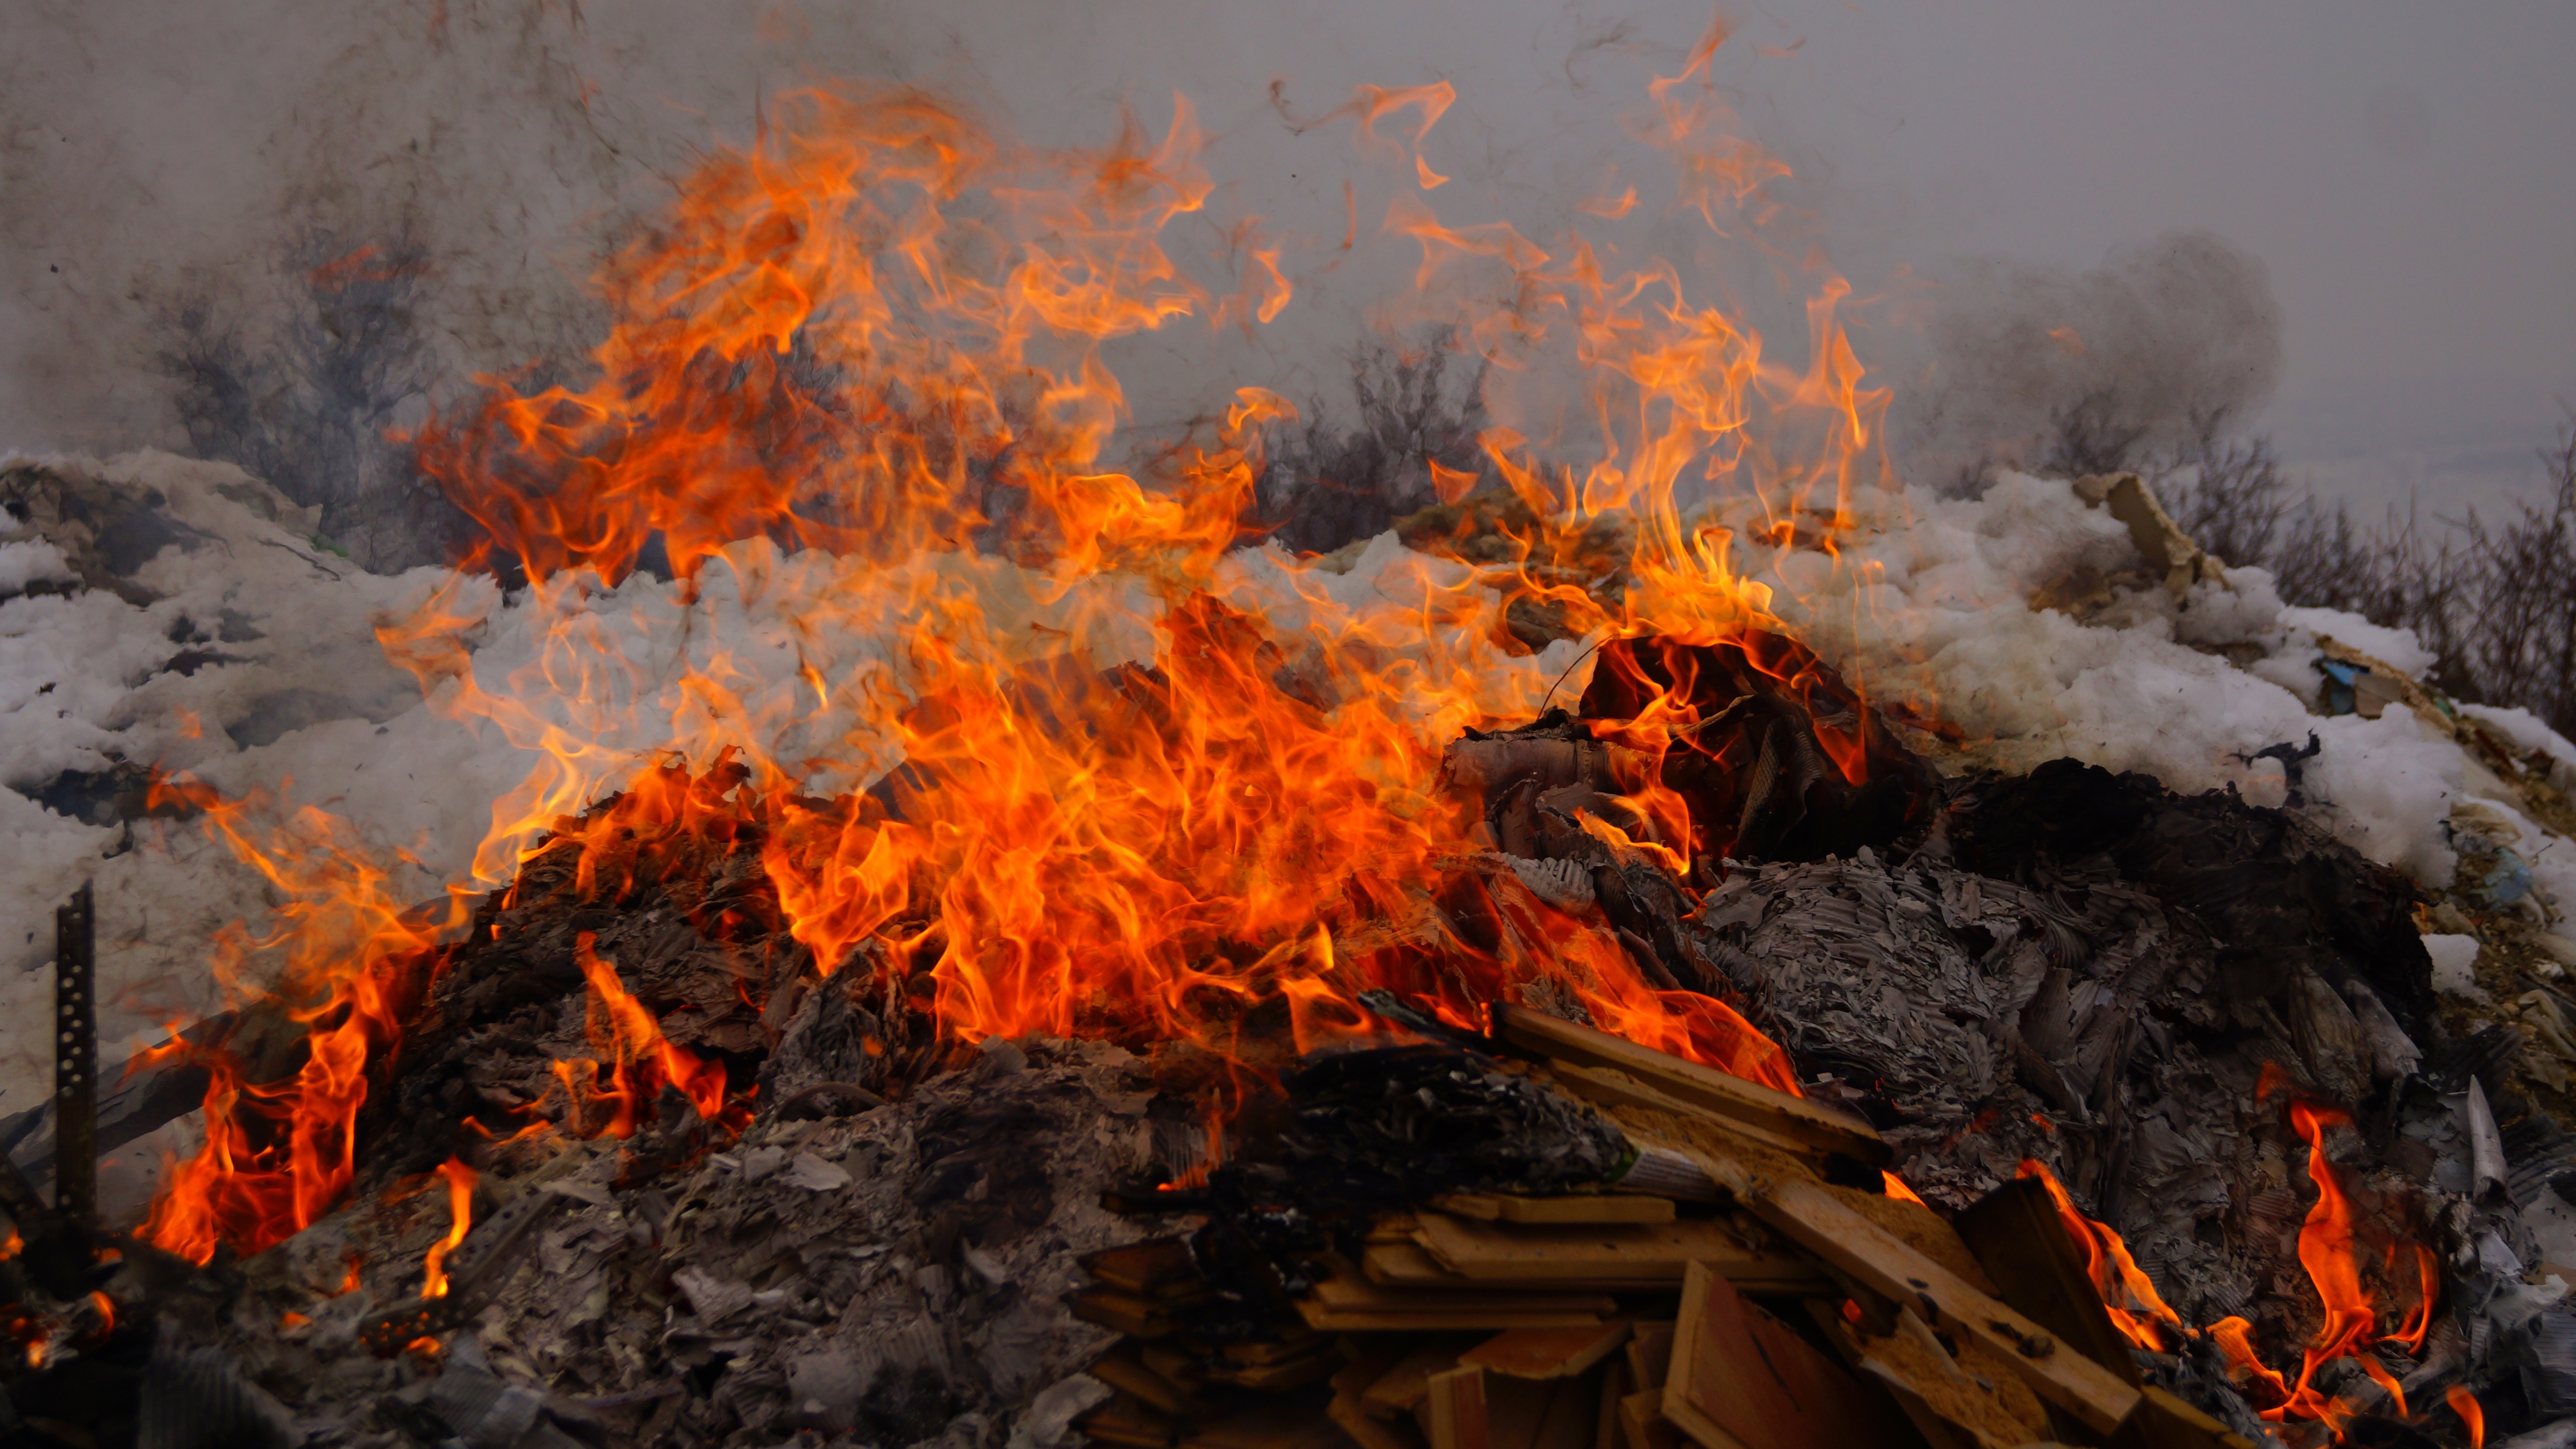
snow, fire, bonfire, wildfire, ali, on fire on fire, swaddling, geological phenomenon